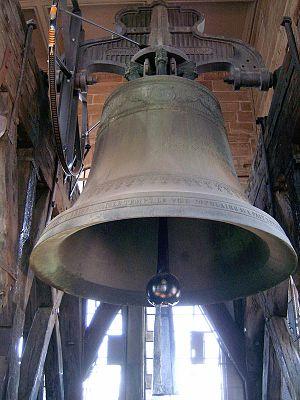
La cathédrale protestante Saint-Pierre de Genève est depuis 1535 l'église protestante principale de Genève. Auparavant, elle fut pendant mille ans l'église cathédrale de l'évêque de Genève. Elle a été pour la dernière fois reconstruite entre les XIIᵉ et XVᵉ siècles, avec un portail datant du XVIIIᵉ siècle. Cette cathédrale est placée sous l'invocation de l'apôtre saint Pierre et porte à l'origine la dénomination « Saint-Pierre-ès-liens ». La cathédrale est aussi un « temple civique » où se tient l'assermentation du gouvernement cantonal.